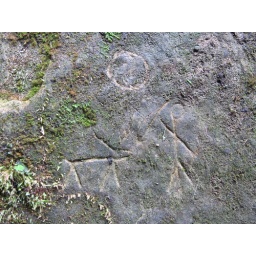
Carved into the wall of the sandstone canyon near my favorite waterfall of all time...